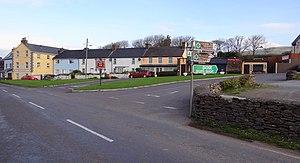
Ventry est un village irlandais, située sur la péninsule de Dingle dans le comté de Kerry. Il fait partie du Gaeltacht, zone où le gaélique irlandais est toujours très parlé. Ventry est renommé pour sa longue plage de sable.